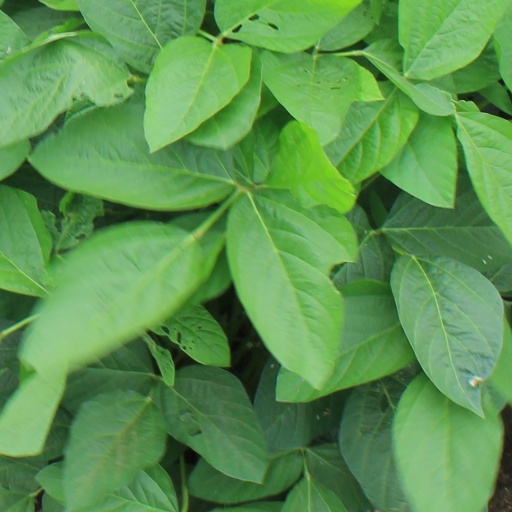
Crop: soybean